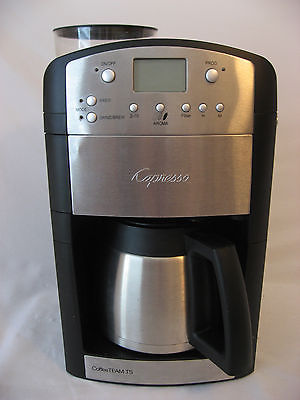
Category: coffee maker